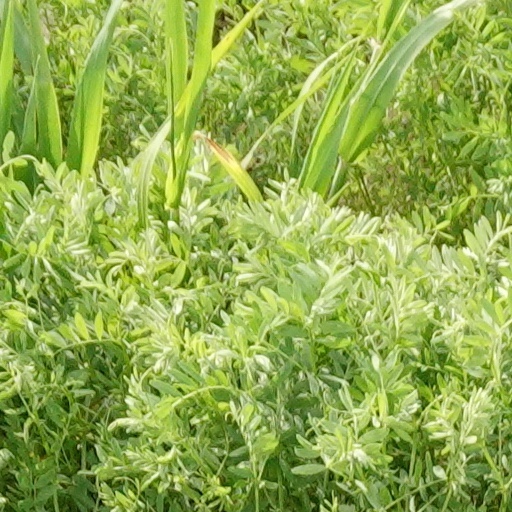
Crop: wheat